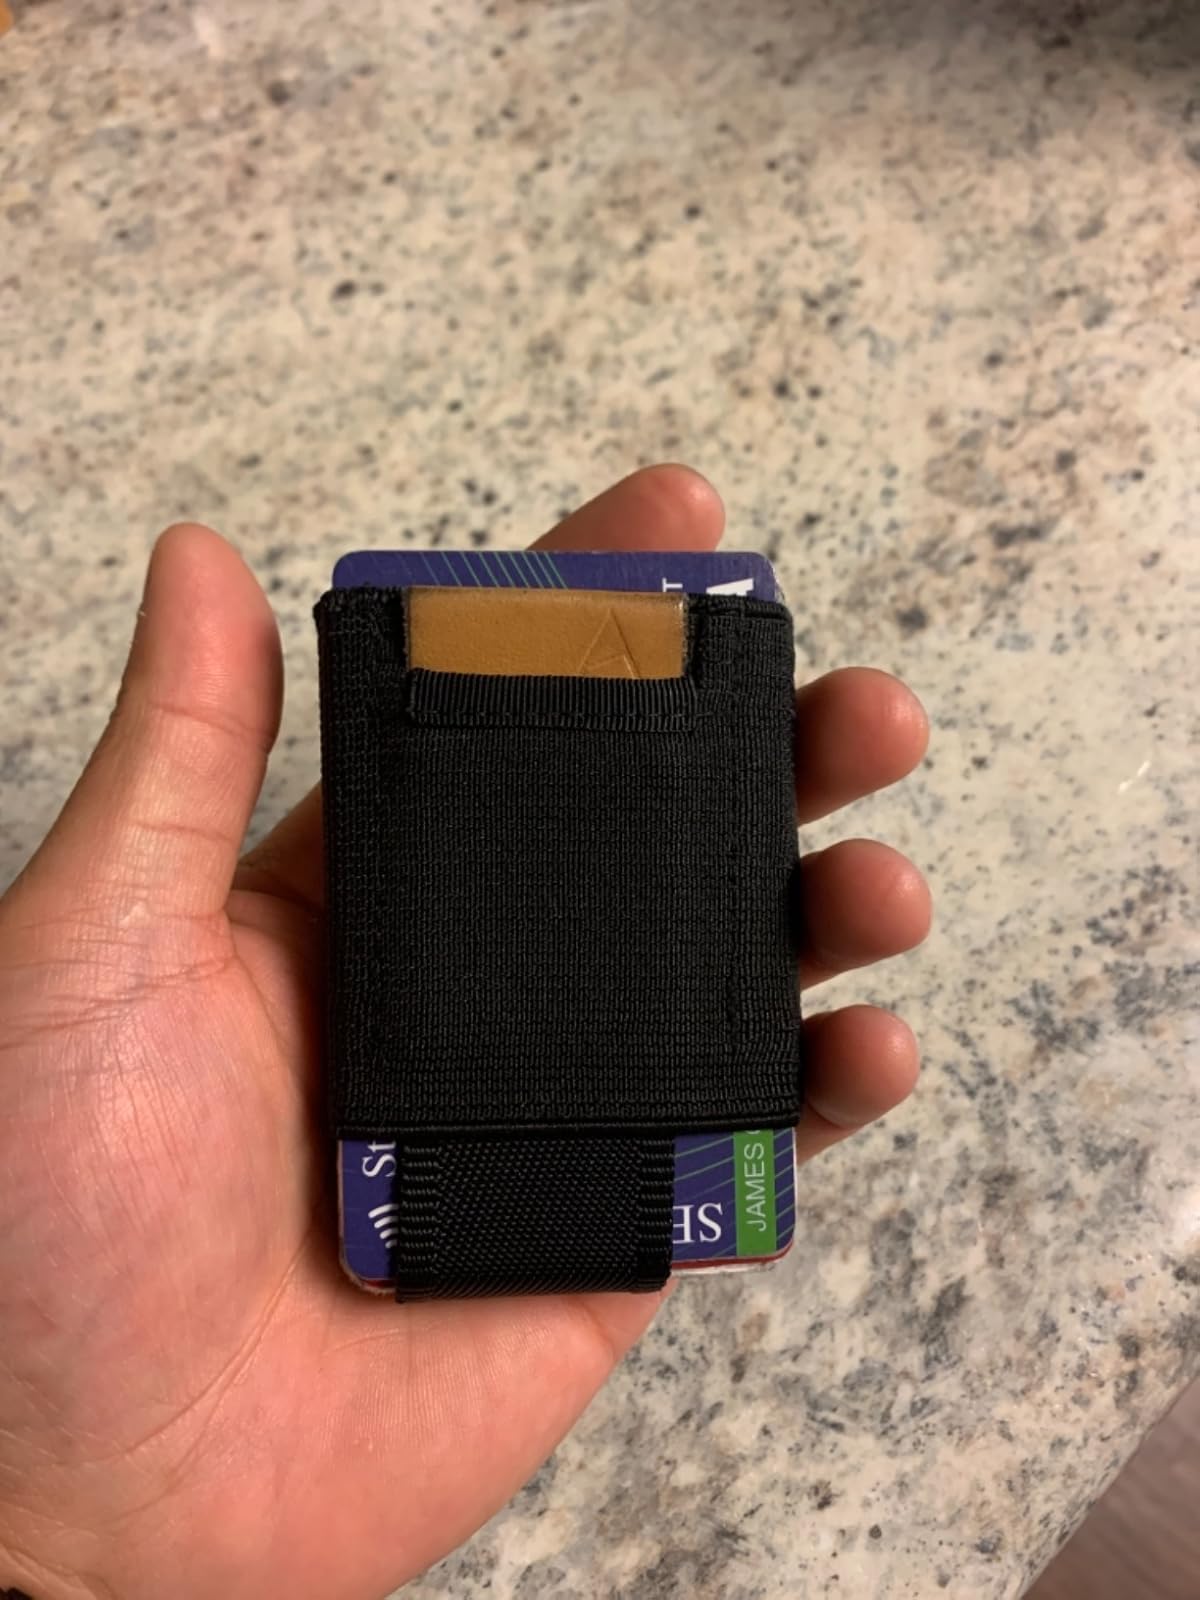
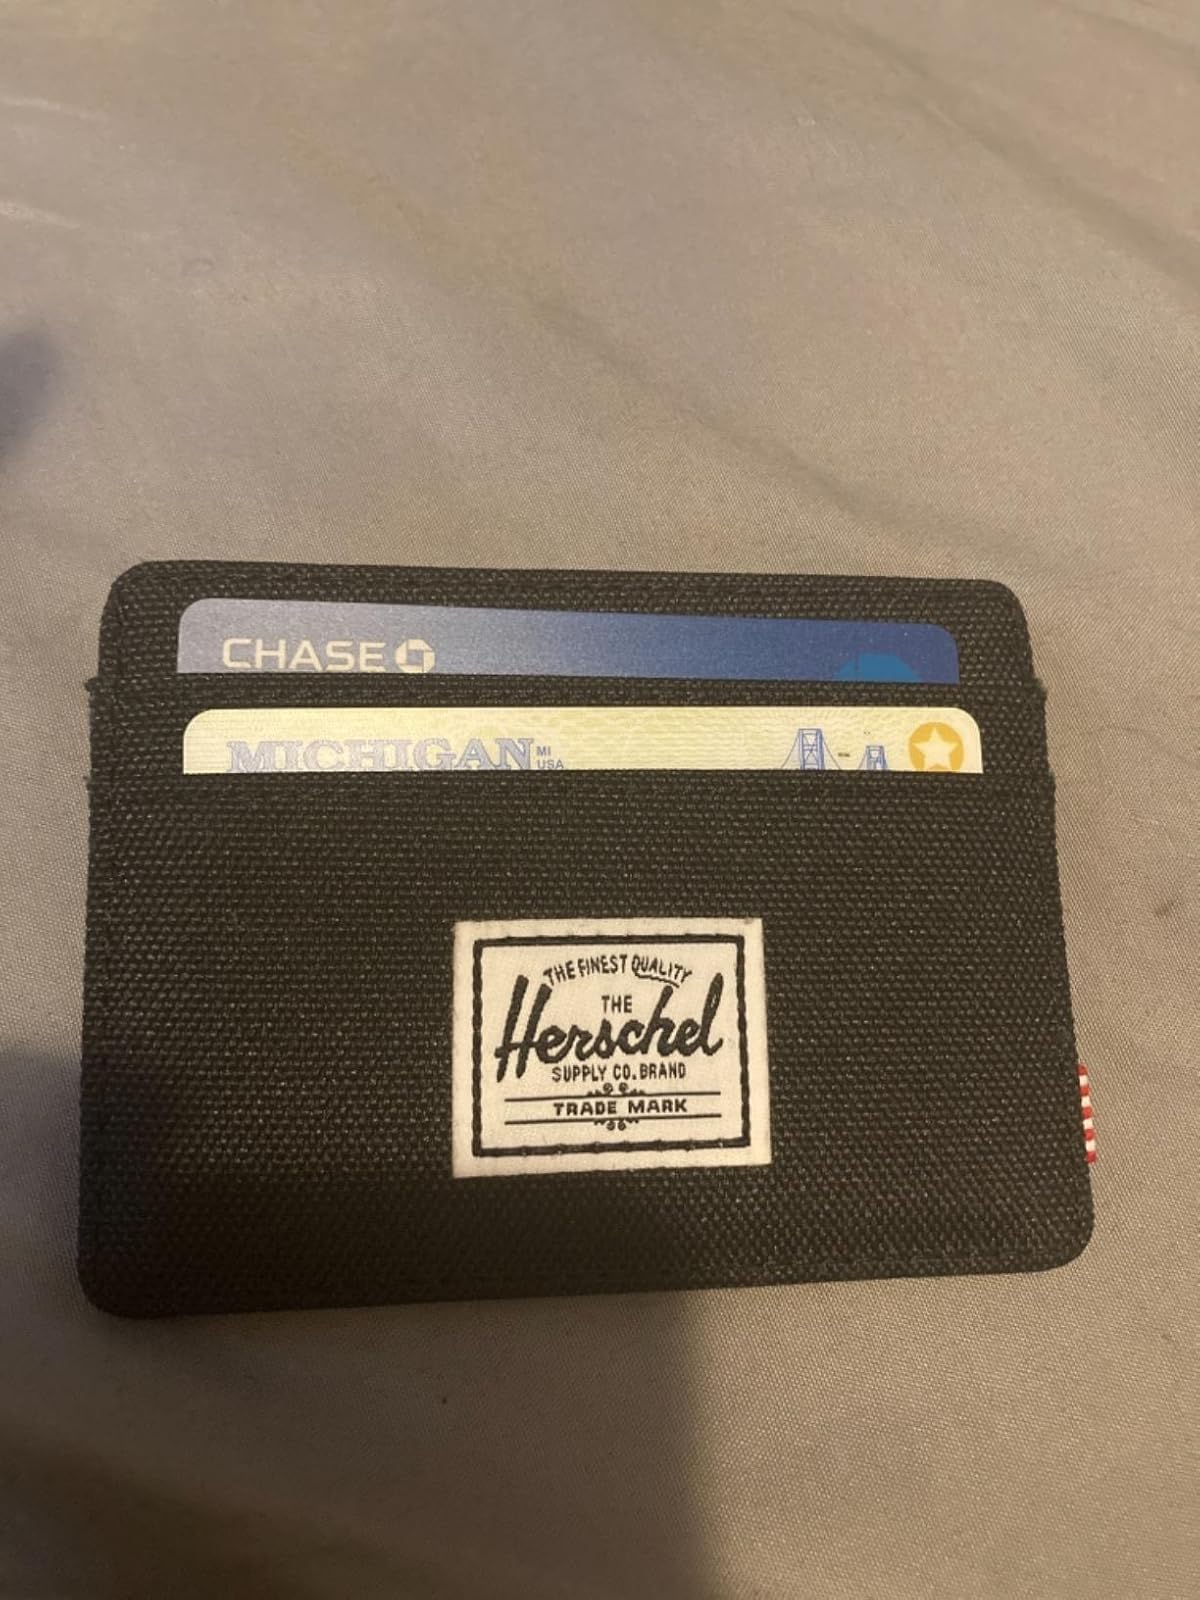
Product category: accessories_wallet
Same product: no